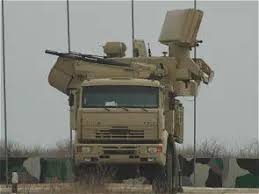
Label: Pantsir-S1